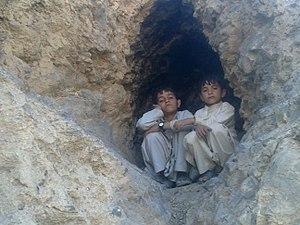
Le district de Pishin est une subdivision administrative du nord de la province du Baloutchistan au Pakistan. Créé en 1975 autour de sa capitale Pishin, le district est proche de la capitale provinciale Quetta.